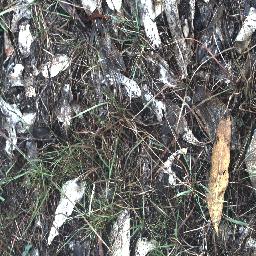
Label: negative